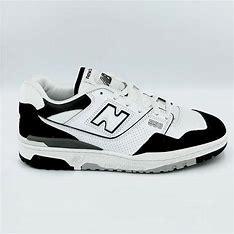
Brand: New
Model: Balance kg New Balance 550